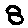
Label: 8